Grigory Spiridov

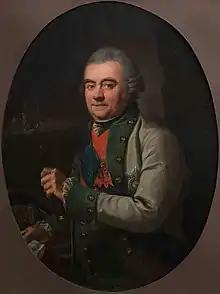
Portrait by an unknown artist

Grigory Andreyevich Spiridov (1713, Vyborg – , Moscow) was a leading Russian naval commander and admiral (1769). One of the greatest naval commanders in Russian history.